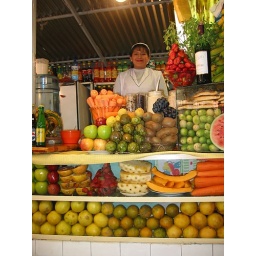
Found all over La Paz, Bolivia, these lovely ladies in white make the most delicious fresh fruit juices